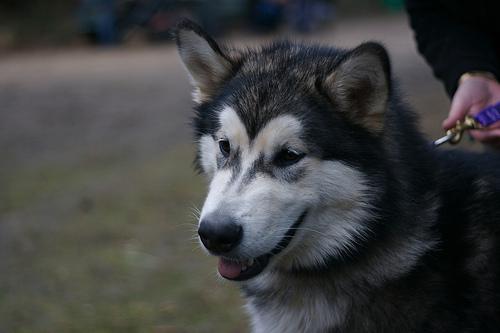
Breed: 1324-n000004-malamute